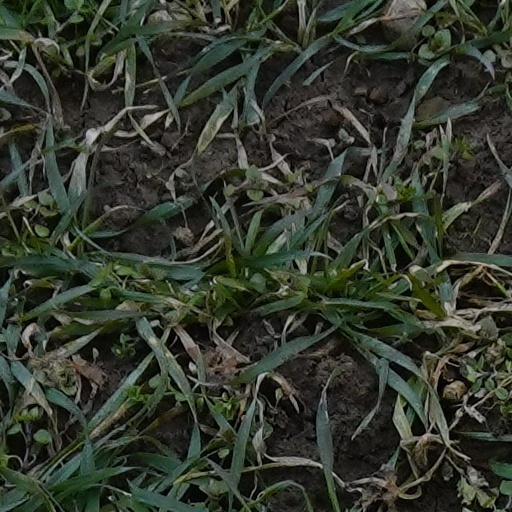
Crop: wheat